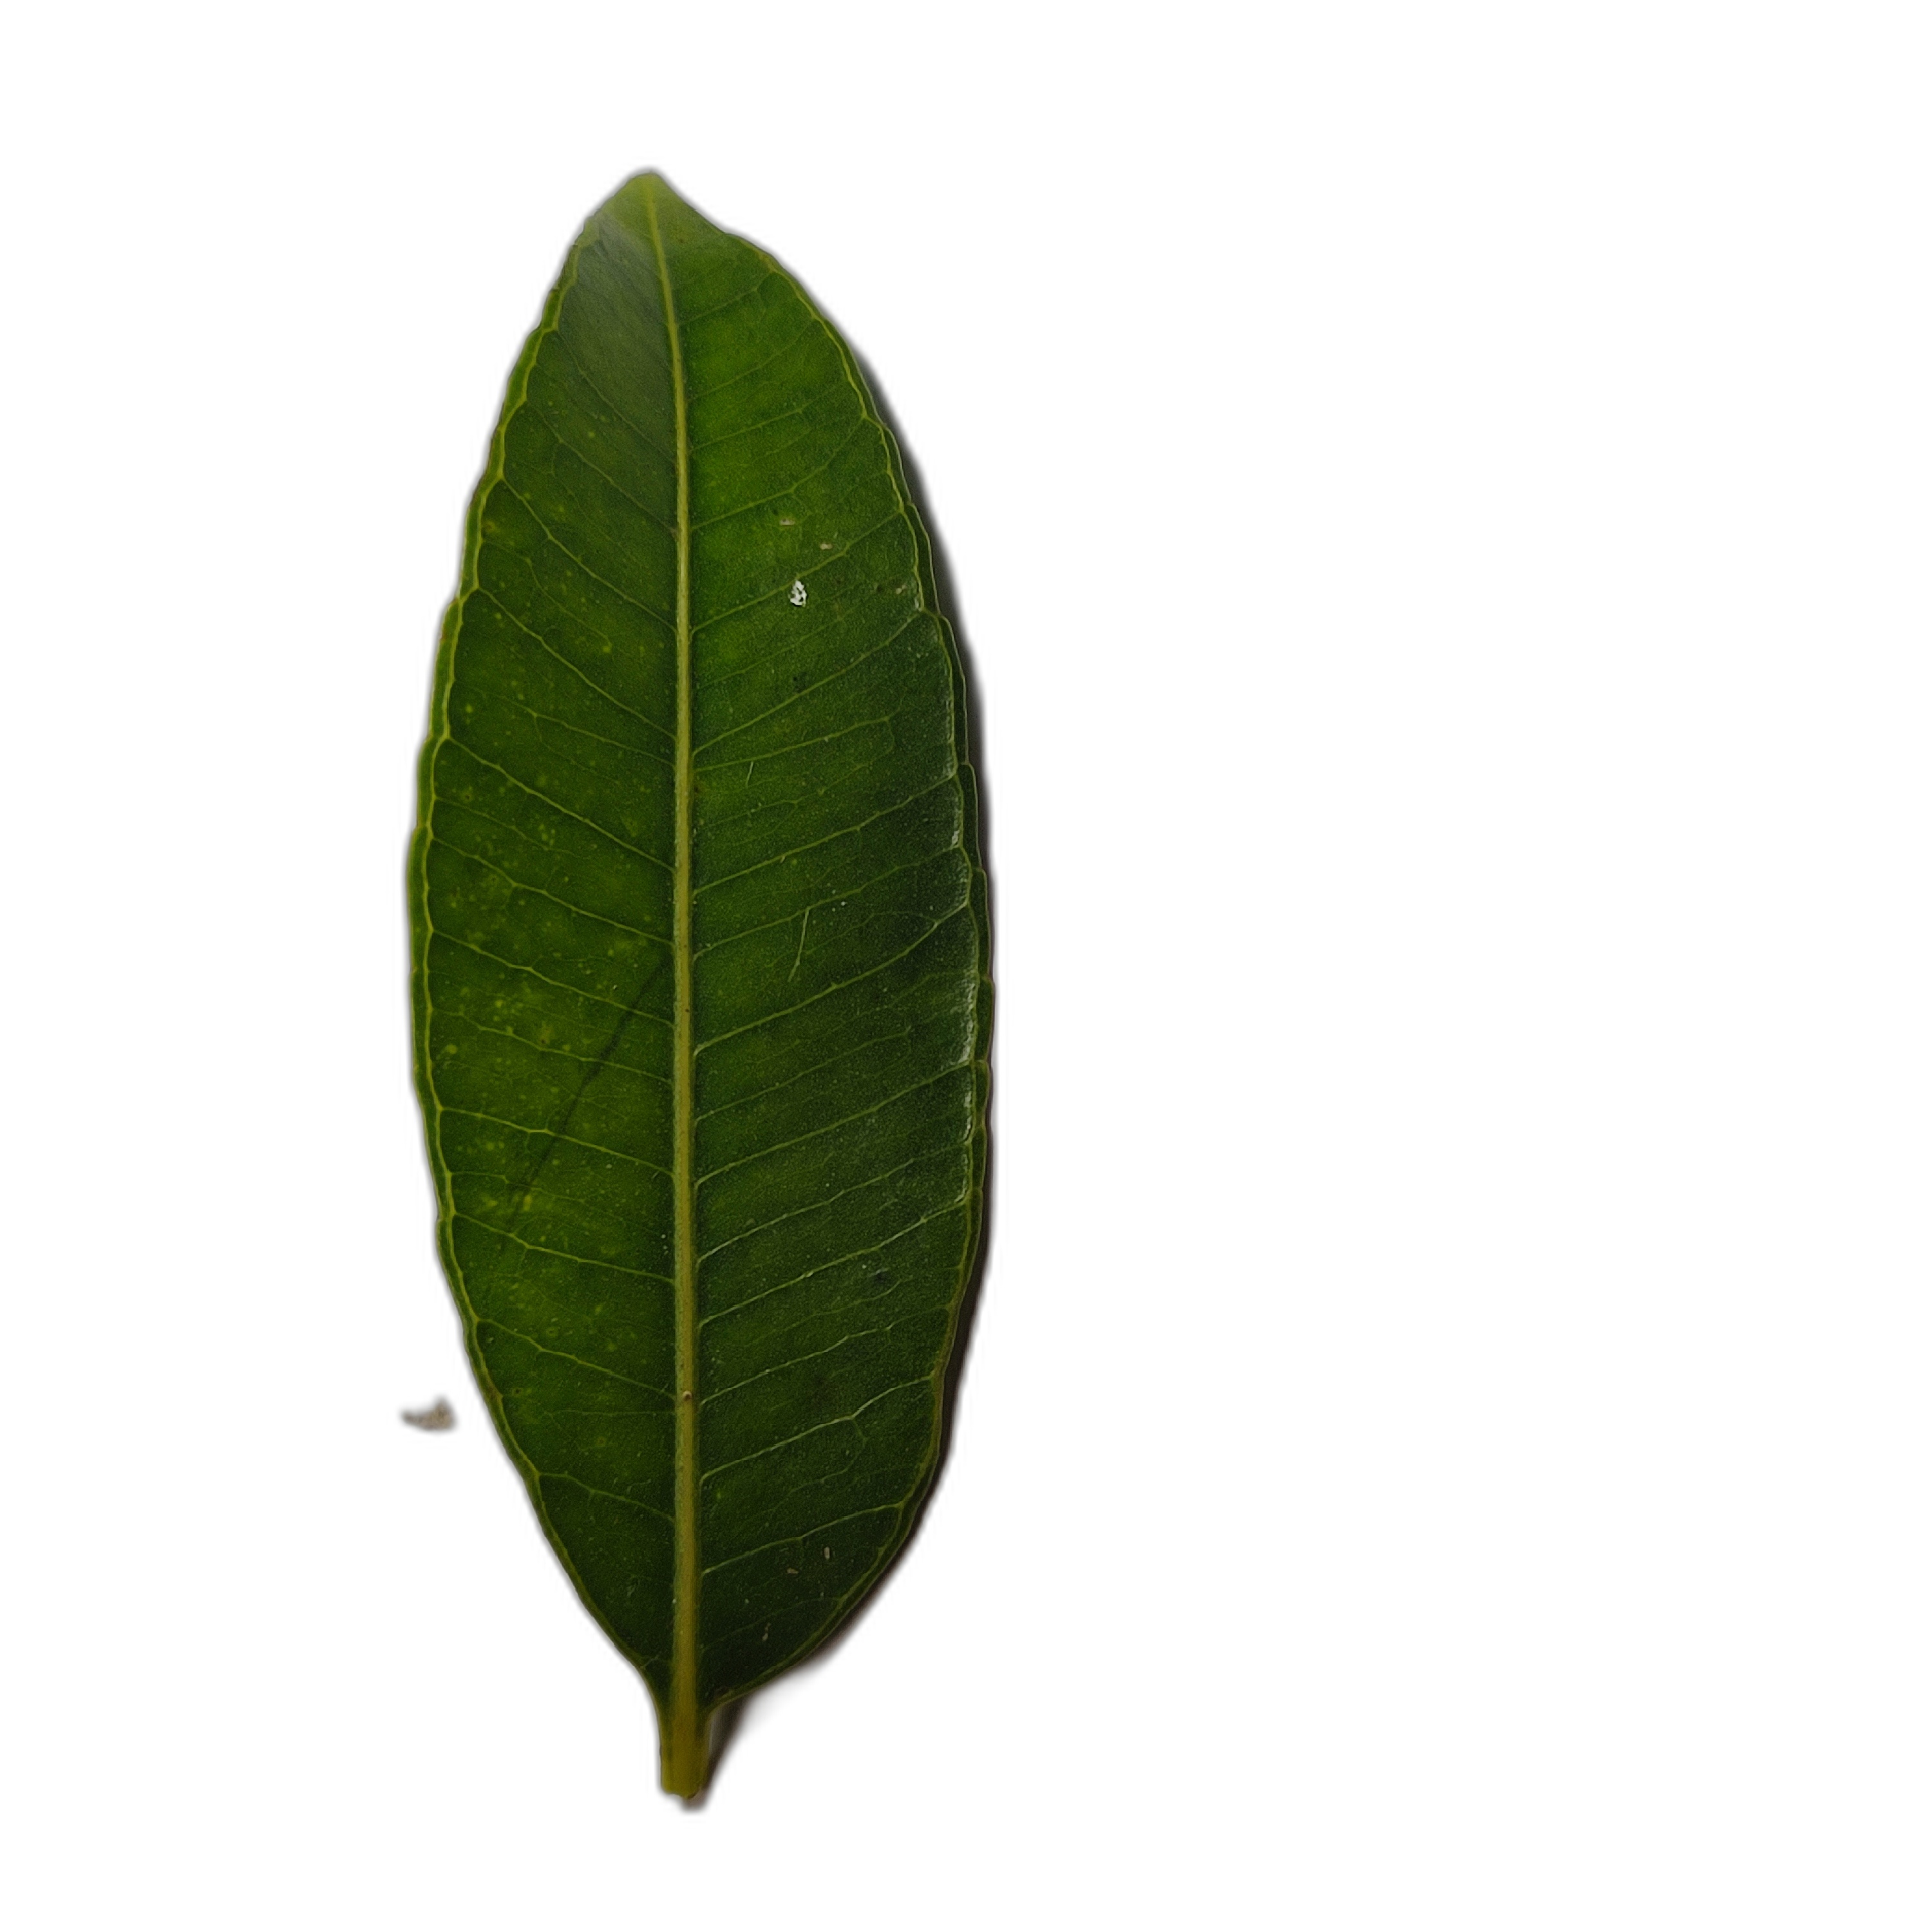
Label: healthy